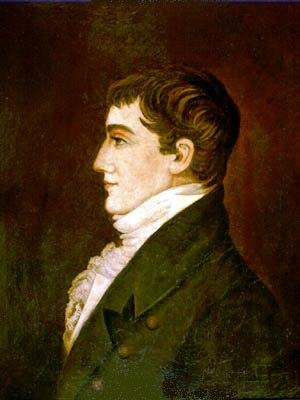
Thomas Bolling Robertson, né le 27 février 1779 à Petersburg en Virginie et mort le 5 octobre 1828 en Virginie-Occidentale, est un membre de la Chambre des représentants des États-Unis, un gouverneur de Louisiane et un procureur général.
Les événements en Louisiane, d'abord en Louisiane puis dans l'actuel État des États-Unis, par décennies et par années.
Liste des Gouverneurs de Louisiane depuis son entrée dans les États-Unis en 1803.